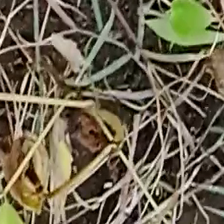
Weed species: Harali_(Cynodon_dactylon)